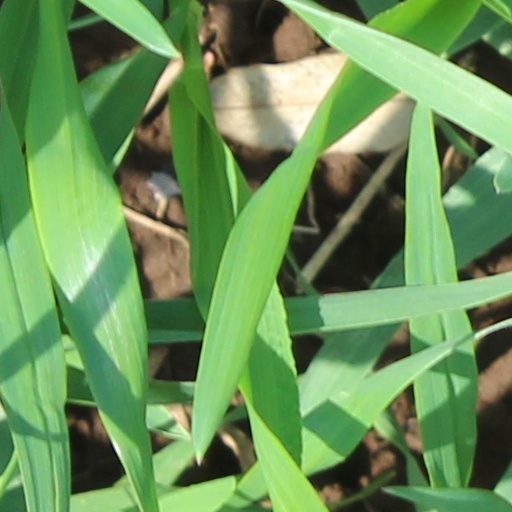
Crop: wheat